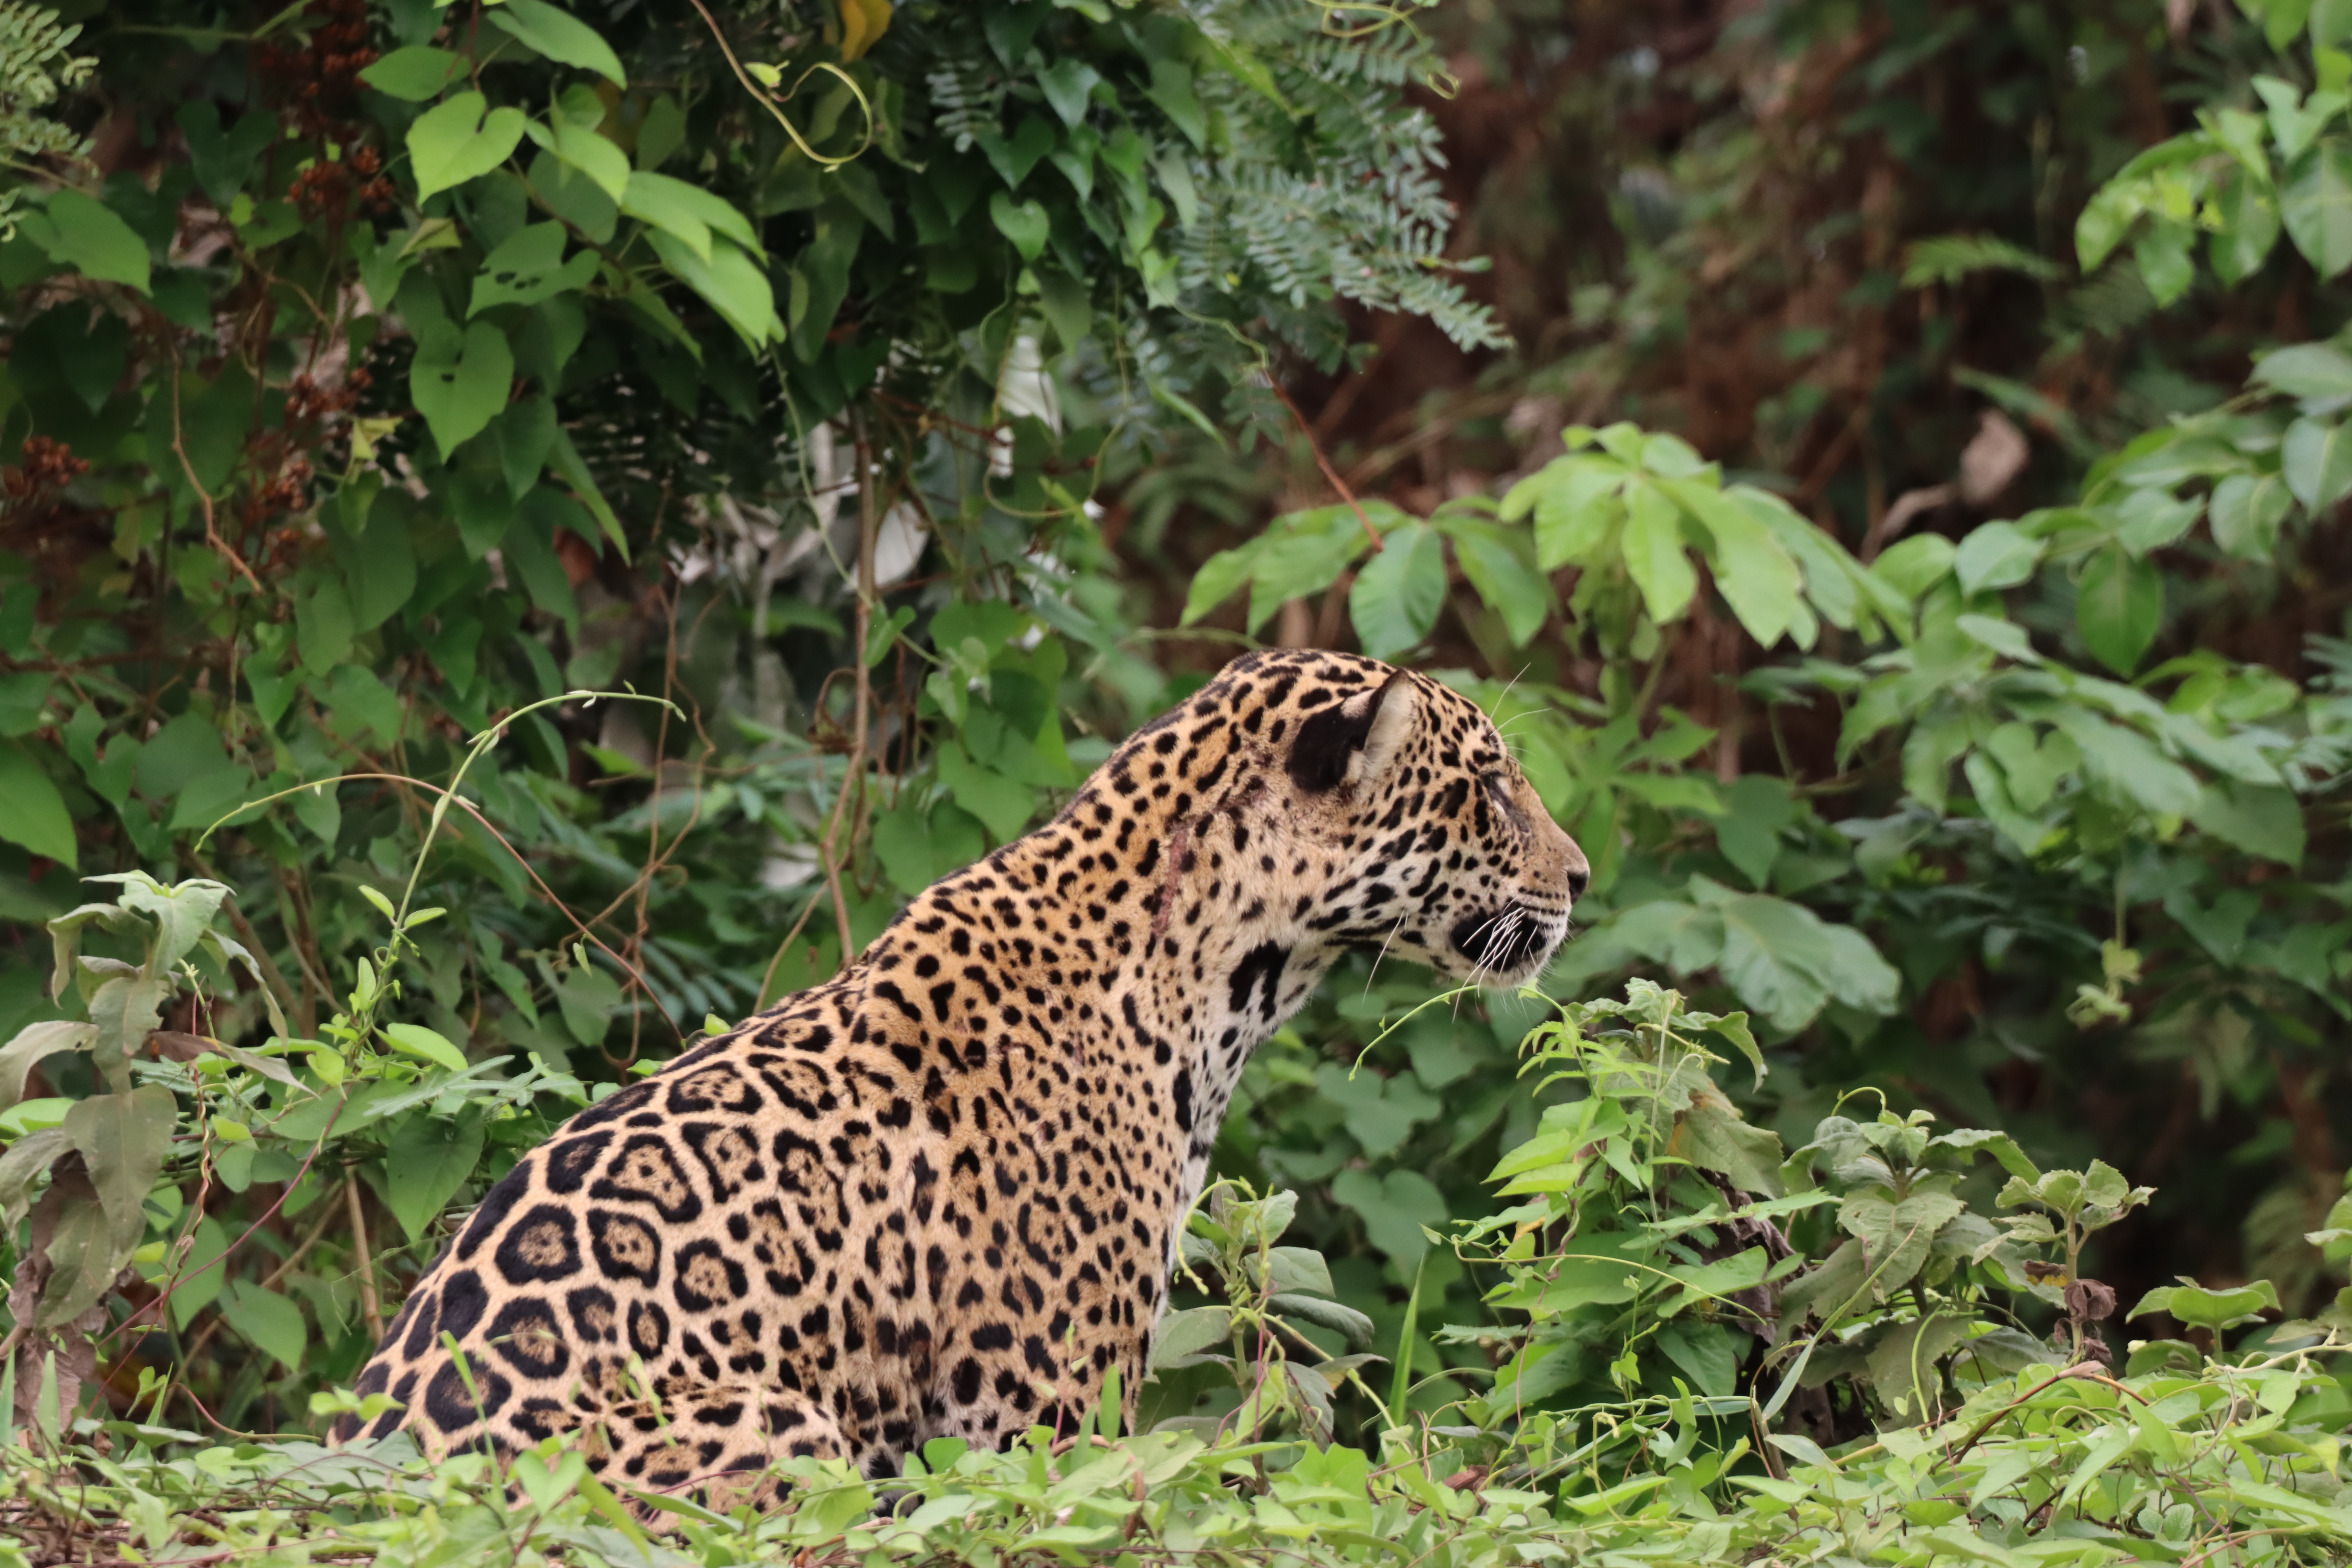
Jaguar: Alira